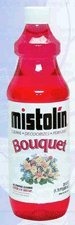
Item Name: Mistolin All Purpose Cleaner 28oz Pack (Bouquet, 3)
Bullet Point 1: 3 Pack
Bullet Point 2: All Purpose Cleaner
Bullet Point 3: Also Gives a Delicate Scent to Freshly Laundered Clothes and Linens
Product Description: Mistolin Bouquet is an all purpose cleaner used to deodorize and clean every room of the house. Leaving a fresh fragrance on floors, walls, windows and bath, also giving a delicate scent to freshly laundered clothes and linens.
Value: 3.0
Unit: Count

Price: 5